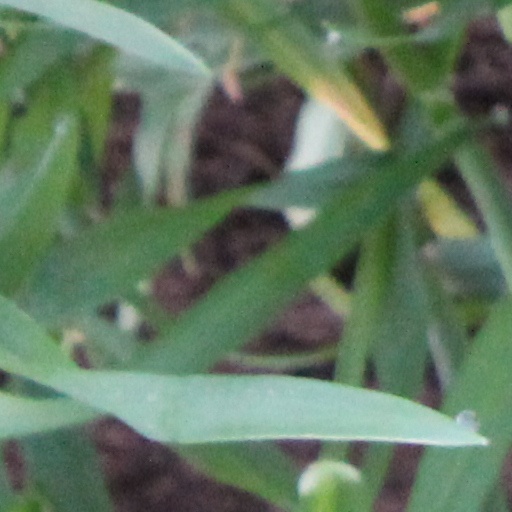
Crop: wheat